Sōsuke Uno

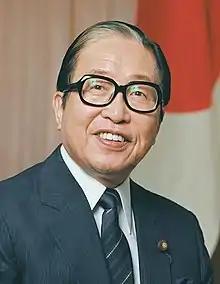
Official portrait, 1989

was a Japanese politician and former Prime Minister of Japan.